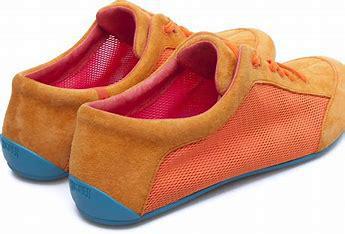
Brand: Camper
Model: PEU